William Blake Richmond

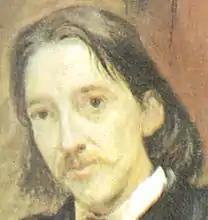
Robert Louis Stevenson portrait (1886)

Richmond became a successful portrait painter at an early age. In 1861, at the age of 19, he exhibited his first major work for the Royal Academy. The painting, a portrait of his two brothers, was highly praised by Ruskin. That year, Richmond continued to work in portraits, and study anatomy at St Bartholomew's Hospital. Richmond's widely regarded portraits led to several commissions, a few of which took him to the north of England for several months.